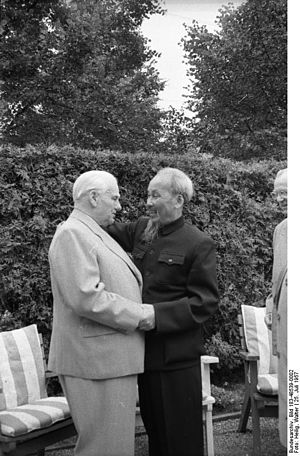
Vietnams historie / 2. verdenkrig
Ho Chi Minh (til h.) hilser på presidenten i Øst-Tysklands politbyrå, Wilhelm Pieck i Berlin 25. juli 1957